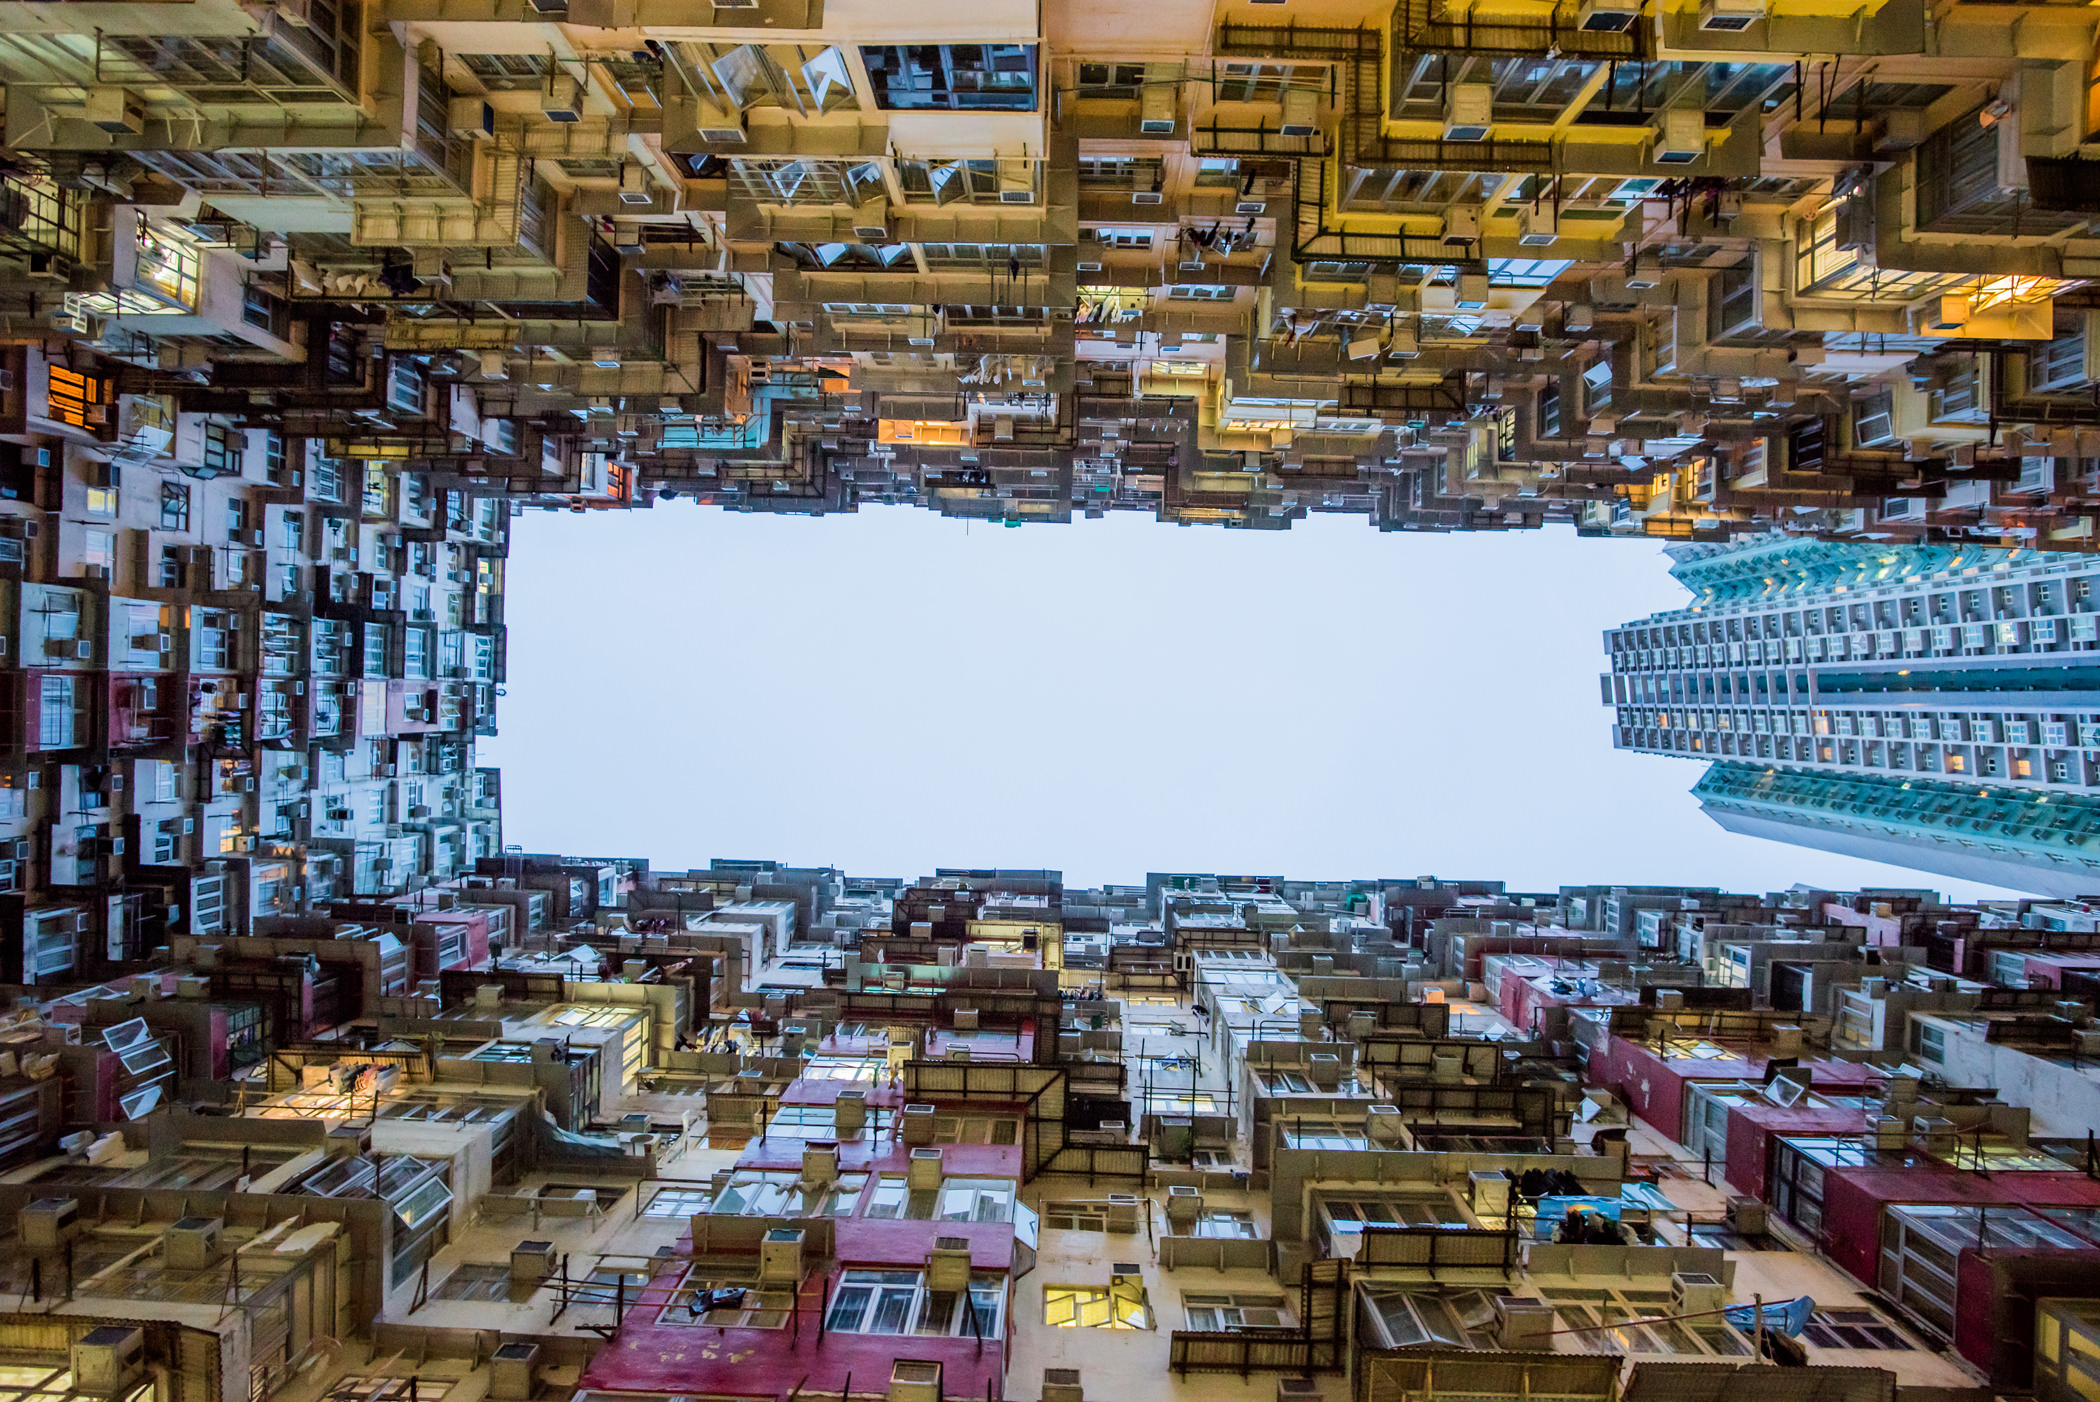
urban area, building, sky, architecture, city, tourism, art